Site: brandenburg
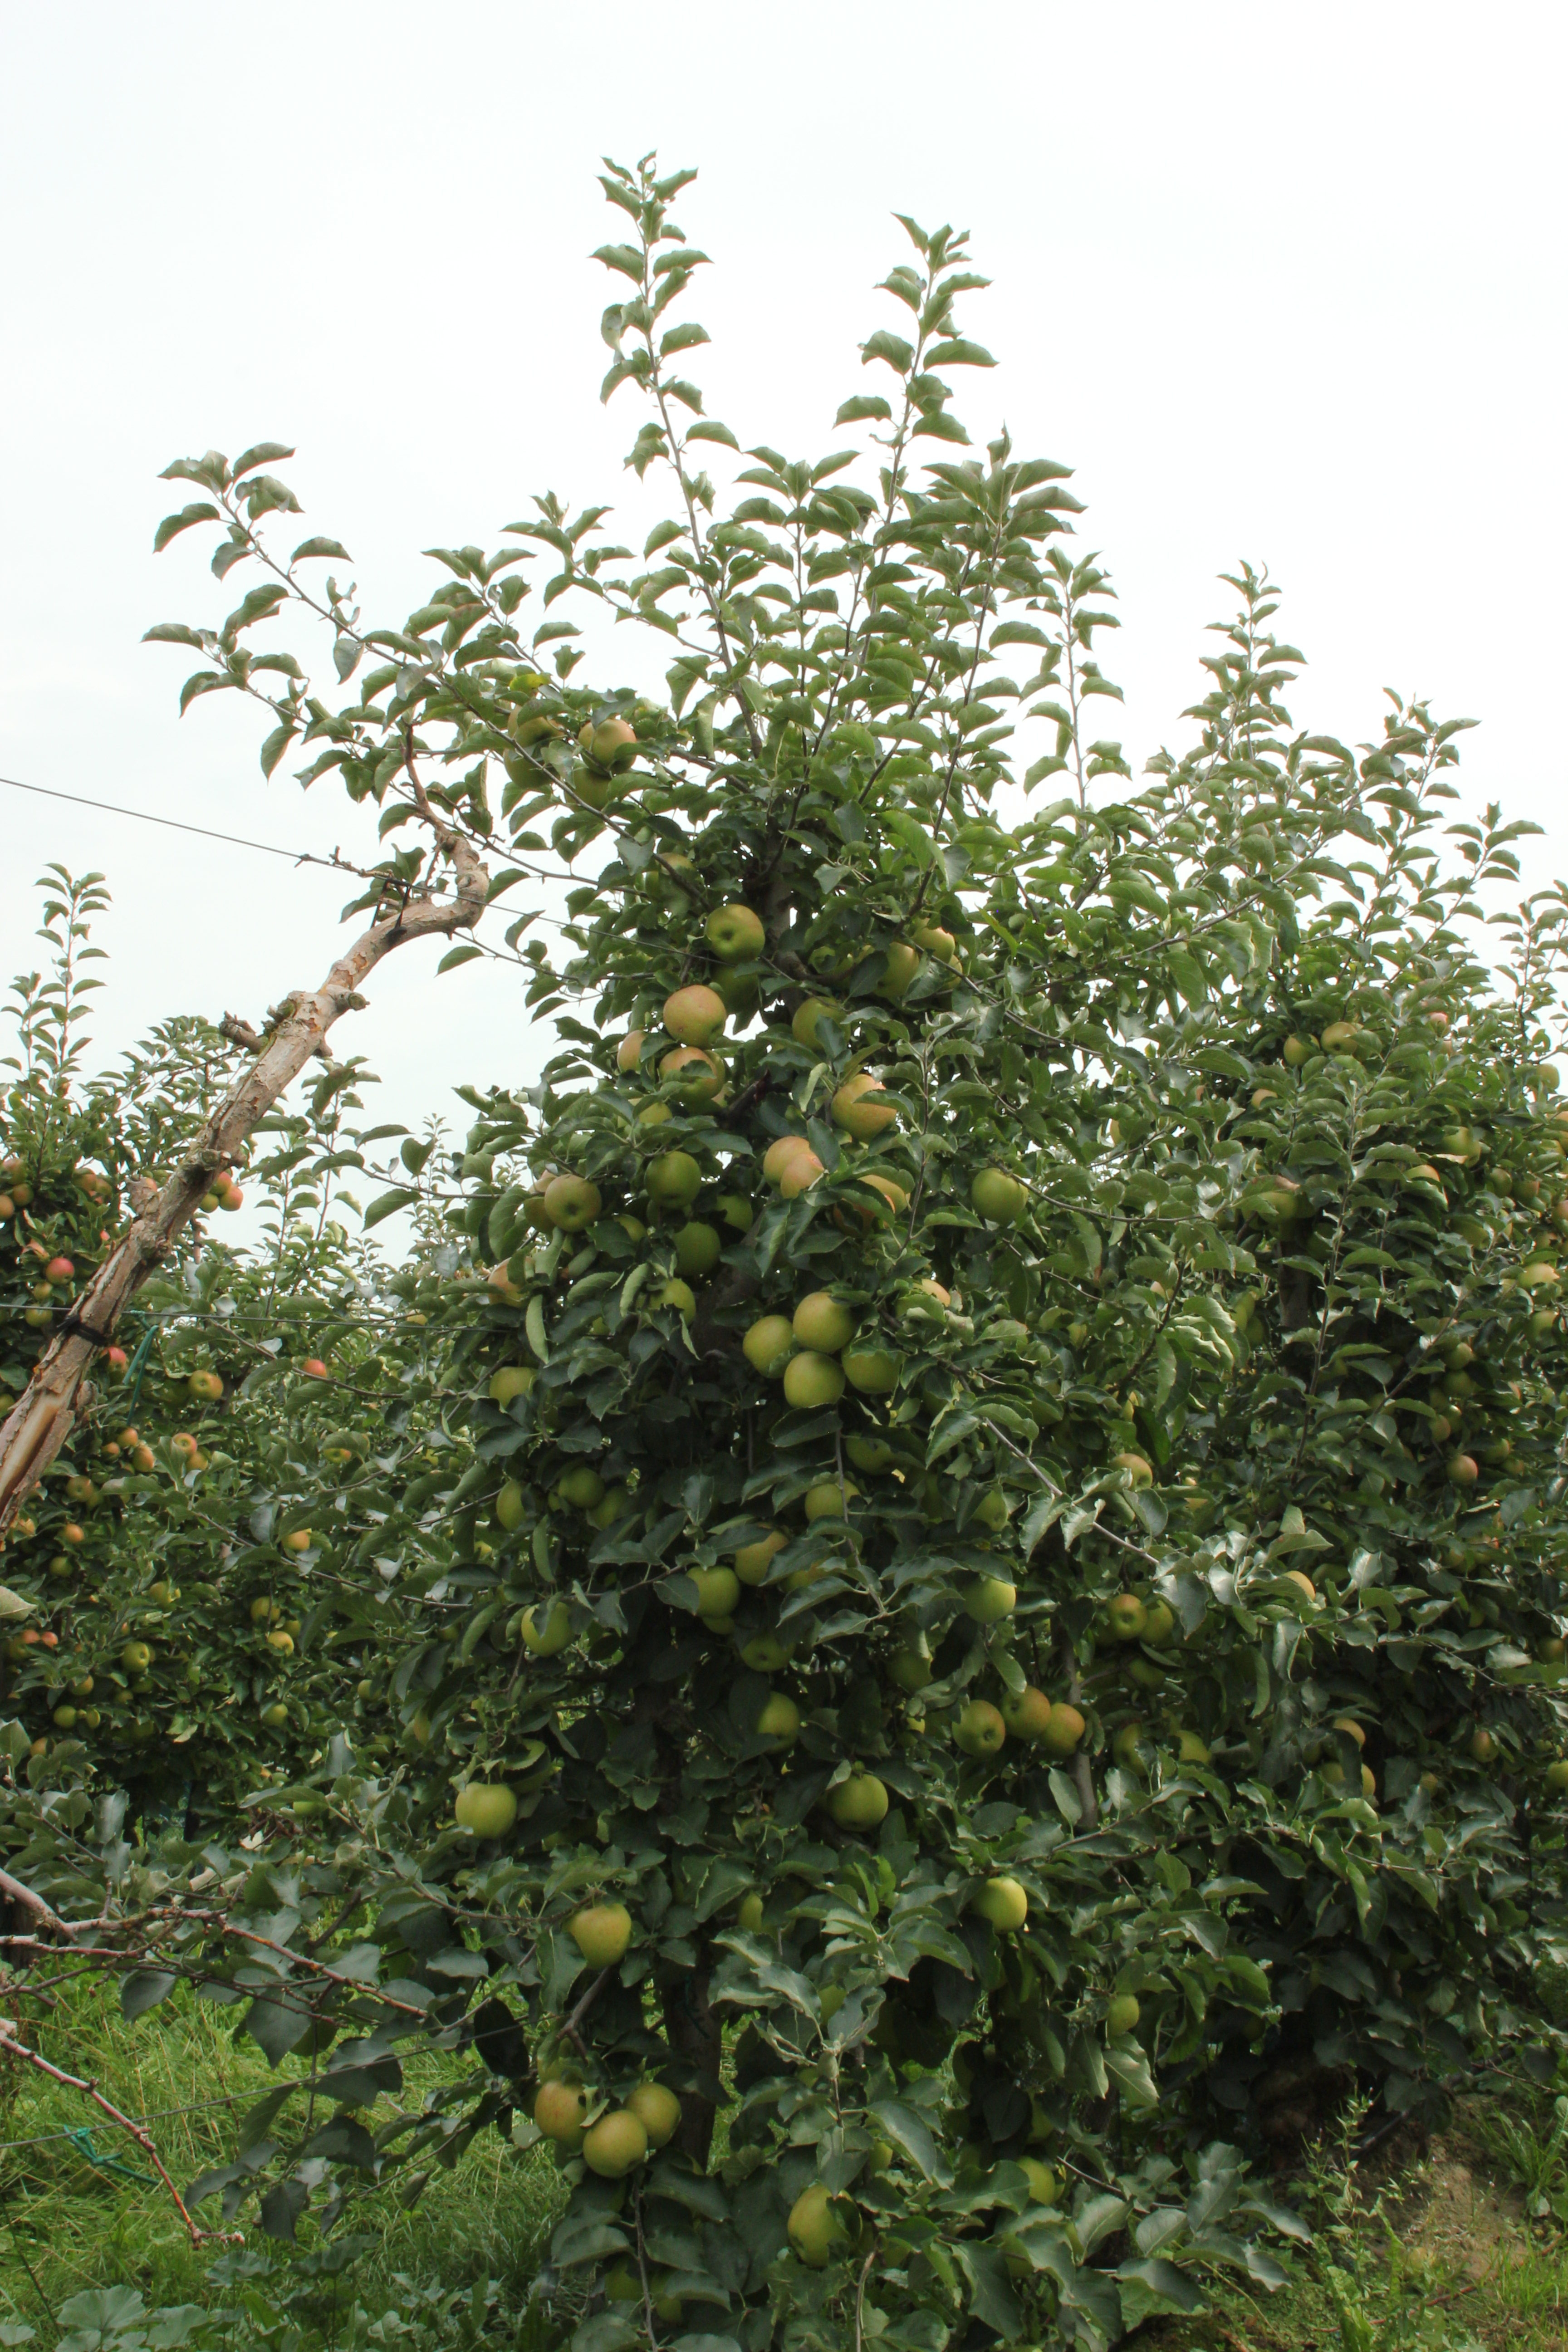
Growth stage (BBCH 87): Maturity of fruit and seed